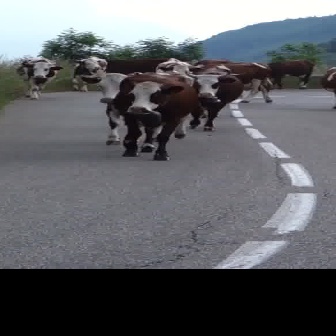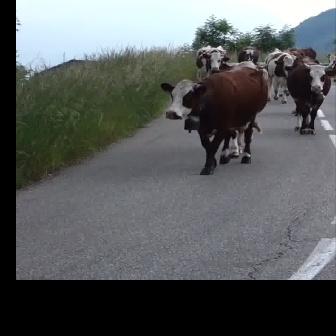
  Please identify the target specified by the bounding box [111,71,200,160] in the first image and locate it in the second image. Return the coordinates in [x_min,y_min,x_max,y_max] format.
Answer: [158,65,268,175]